Ruschwedel station

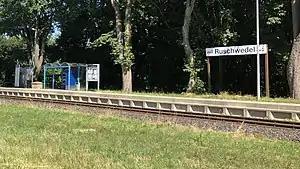
Station in June 2019

Ruschwedel is a railway station in northwestern Germany. It is owned and operated by EVB, with regular trains on the line between Bremerhaven and Buxtehude.